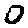
Label: 0